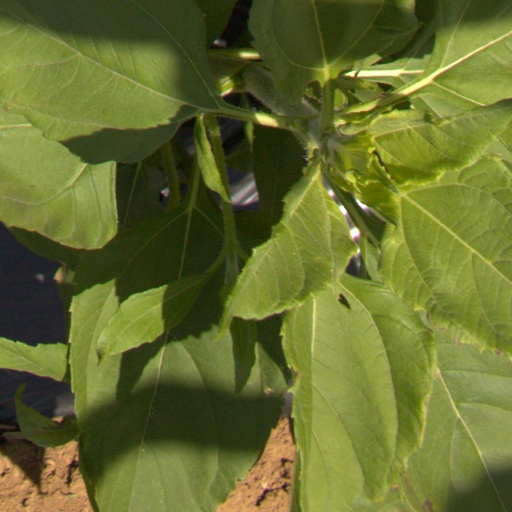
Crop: Jerusalem artichoke